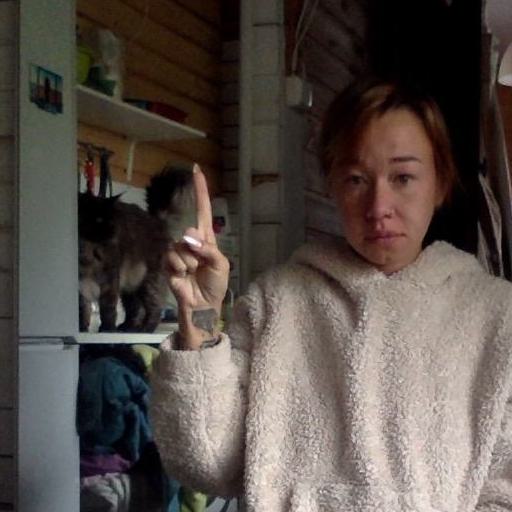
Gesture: one